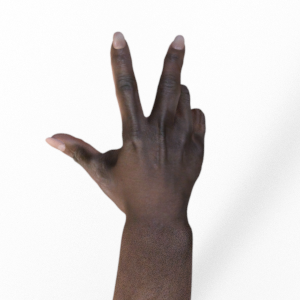
Label: scissors